96 Minutes

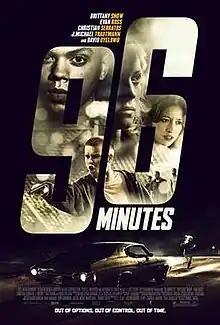
Promotional poster

96 Minutes is a 2011 American crime thriller film written and directed by Aimée Lagos and starring Brittany Snow, Evan Ross, J. Michael Trautmann, David Oyelowo and Christian Serratos. It premiered at the SXSW Film Festival in March 2011. It was released in theaters on April 27, 2012.